KSBW

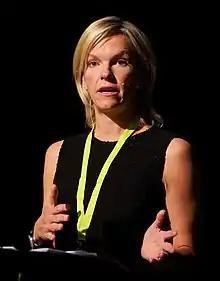
Elisabeth Murdoch "(pictured in 2010)" owned KSBW from 1994 to 1995.

Gillett announced on March 25, 1994, that KSBW and KSBY would be sold to EP Communications, a new company formed by Elisabeth Murdoch—daughter of media mogul Rupert Murdoch, owner of the Fox network—and her husband, Elkin Pianim. The "Los Angeles Times" reported a month before the announcement that Rupert Murdoch was interested in giving his daughter and son-in-law hands-on experience running a business. Elisabeth Murdoch had previously worked at Australia's Nine Network and Fox, including a stint as the programming manager of Fox's station in Salt Lake City, Utah, KSTU. There was also speculation that the stations could switch to Fox: at the time, Fox had no affiliate on the southern Central Coast, though Salinas-based KCBA aired the network's programming. However, Elisabeth Murdoch was also reported to be taking pains to separate the running of the Central Coast stations from her father's media empire. EP Communications paid $35 million for the pair; the transaction was primarily financed by Commonwealth Bank of Australia, a longtime banker for Rupert Murdoch's media ventures, and was personally guaranteed by Rupert Murdoch.